All-Ireland Senior Hurling Championship

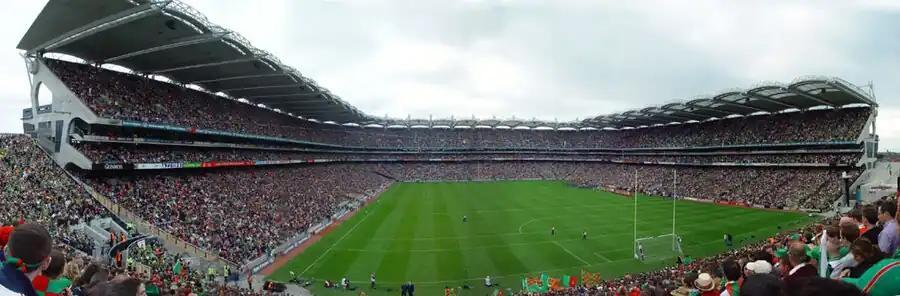
Croke Park in Dublin has hosted all but two finals since 1910.

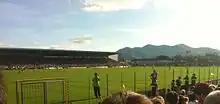
FitzGerald Stadium in Killarney was the venue for the 1937 final.

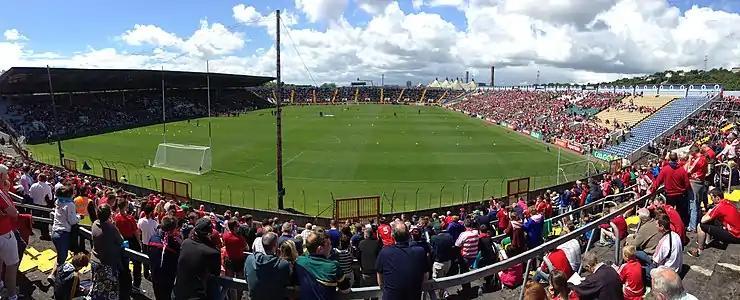
Páirc Uí Chaoimh in Cork hosted the semi-finals in 1976.

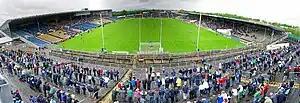
Semple Stadium in Thurles hosted the centenary year final in 1984.

Stadium attendances are a significant source of regular income for the GAA and for the teams involved. For the 2017 championship, the average attendances for the five games was 56,565 with a total aggregate attendance figure of 282,826. The 2017 figure represented the highest combined total for an All-Ireland Championship since 2012, when 294,079 fans attended six games, including a final replay between Kilkenny and Galway. The highest all-time aggregate attendance for the championship was 332,387 in 2007 when eight games were played.